San Jose Formation

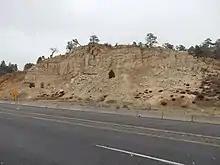
Road cut in the San Jose Formation, near Cuba, New Mexico

The San Jose Formation is mostly sandstone but with some mudstone beds. The formation was deposited by high-energy streams on a muddy floodplain that was the last preserved sedimentation episode in the San Juan Basin. Stream direction was from the northwest, north, and east towards the south.